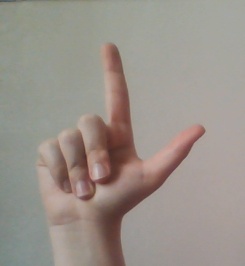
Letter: laam